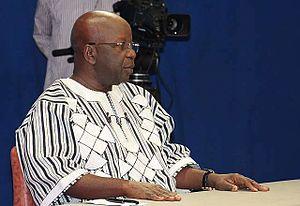
Simon Compaoré, à la RTB pendant l'émission dialogue citoyen du 30 juin 2016